Easy to Wed

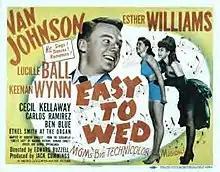
theatrical release poster

Easy to Wed is a 1946 Technicolor American musical comedy film directed by Edward Buzzell, and starring Van Johnson, Esther Williams, Lucille Ball, and Keenan Wynn. The screenplay by Dorothy Kingsley is an adaptation of the screenplay of the 1936 film "Libeled Lady" by Maurine Dallas Watkins, Howard Emmett Rogers, and George Oppenheimer.